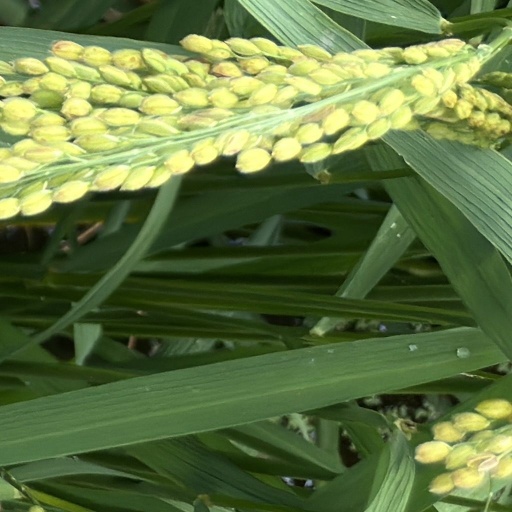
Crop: rice